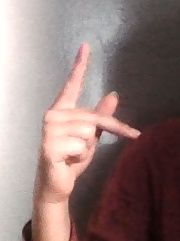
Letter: dha